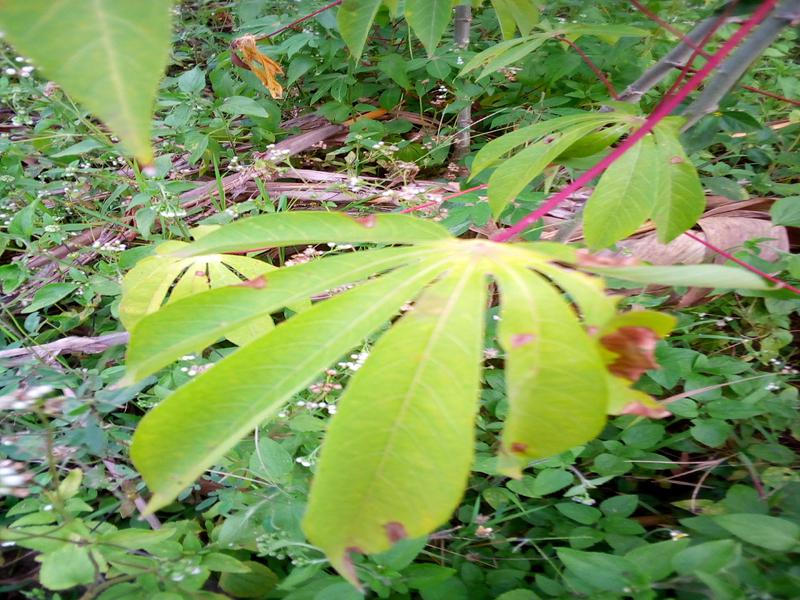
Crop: cassava
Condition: bacterial_blight